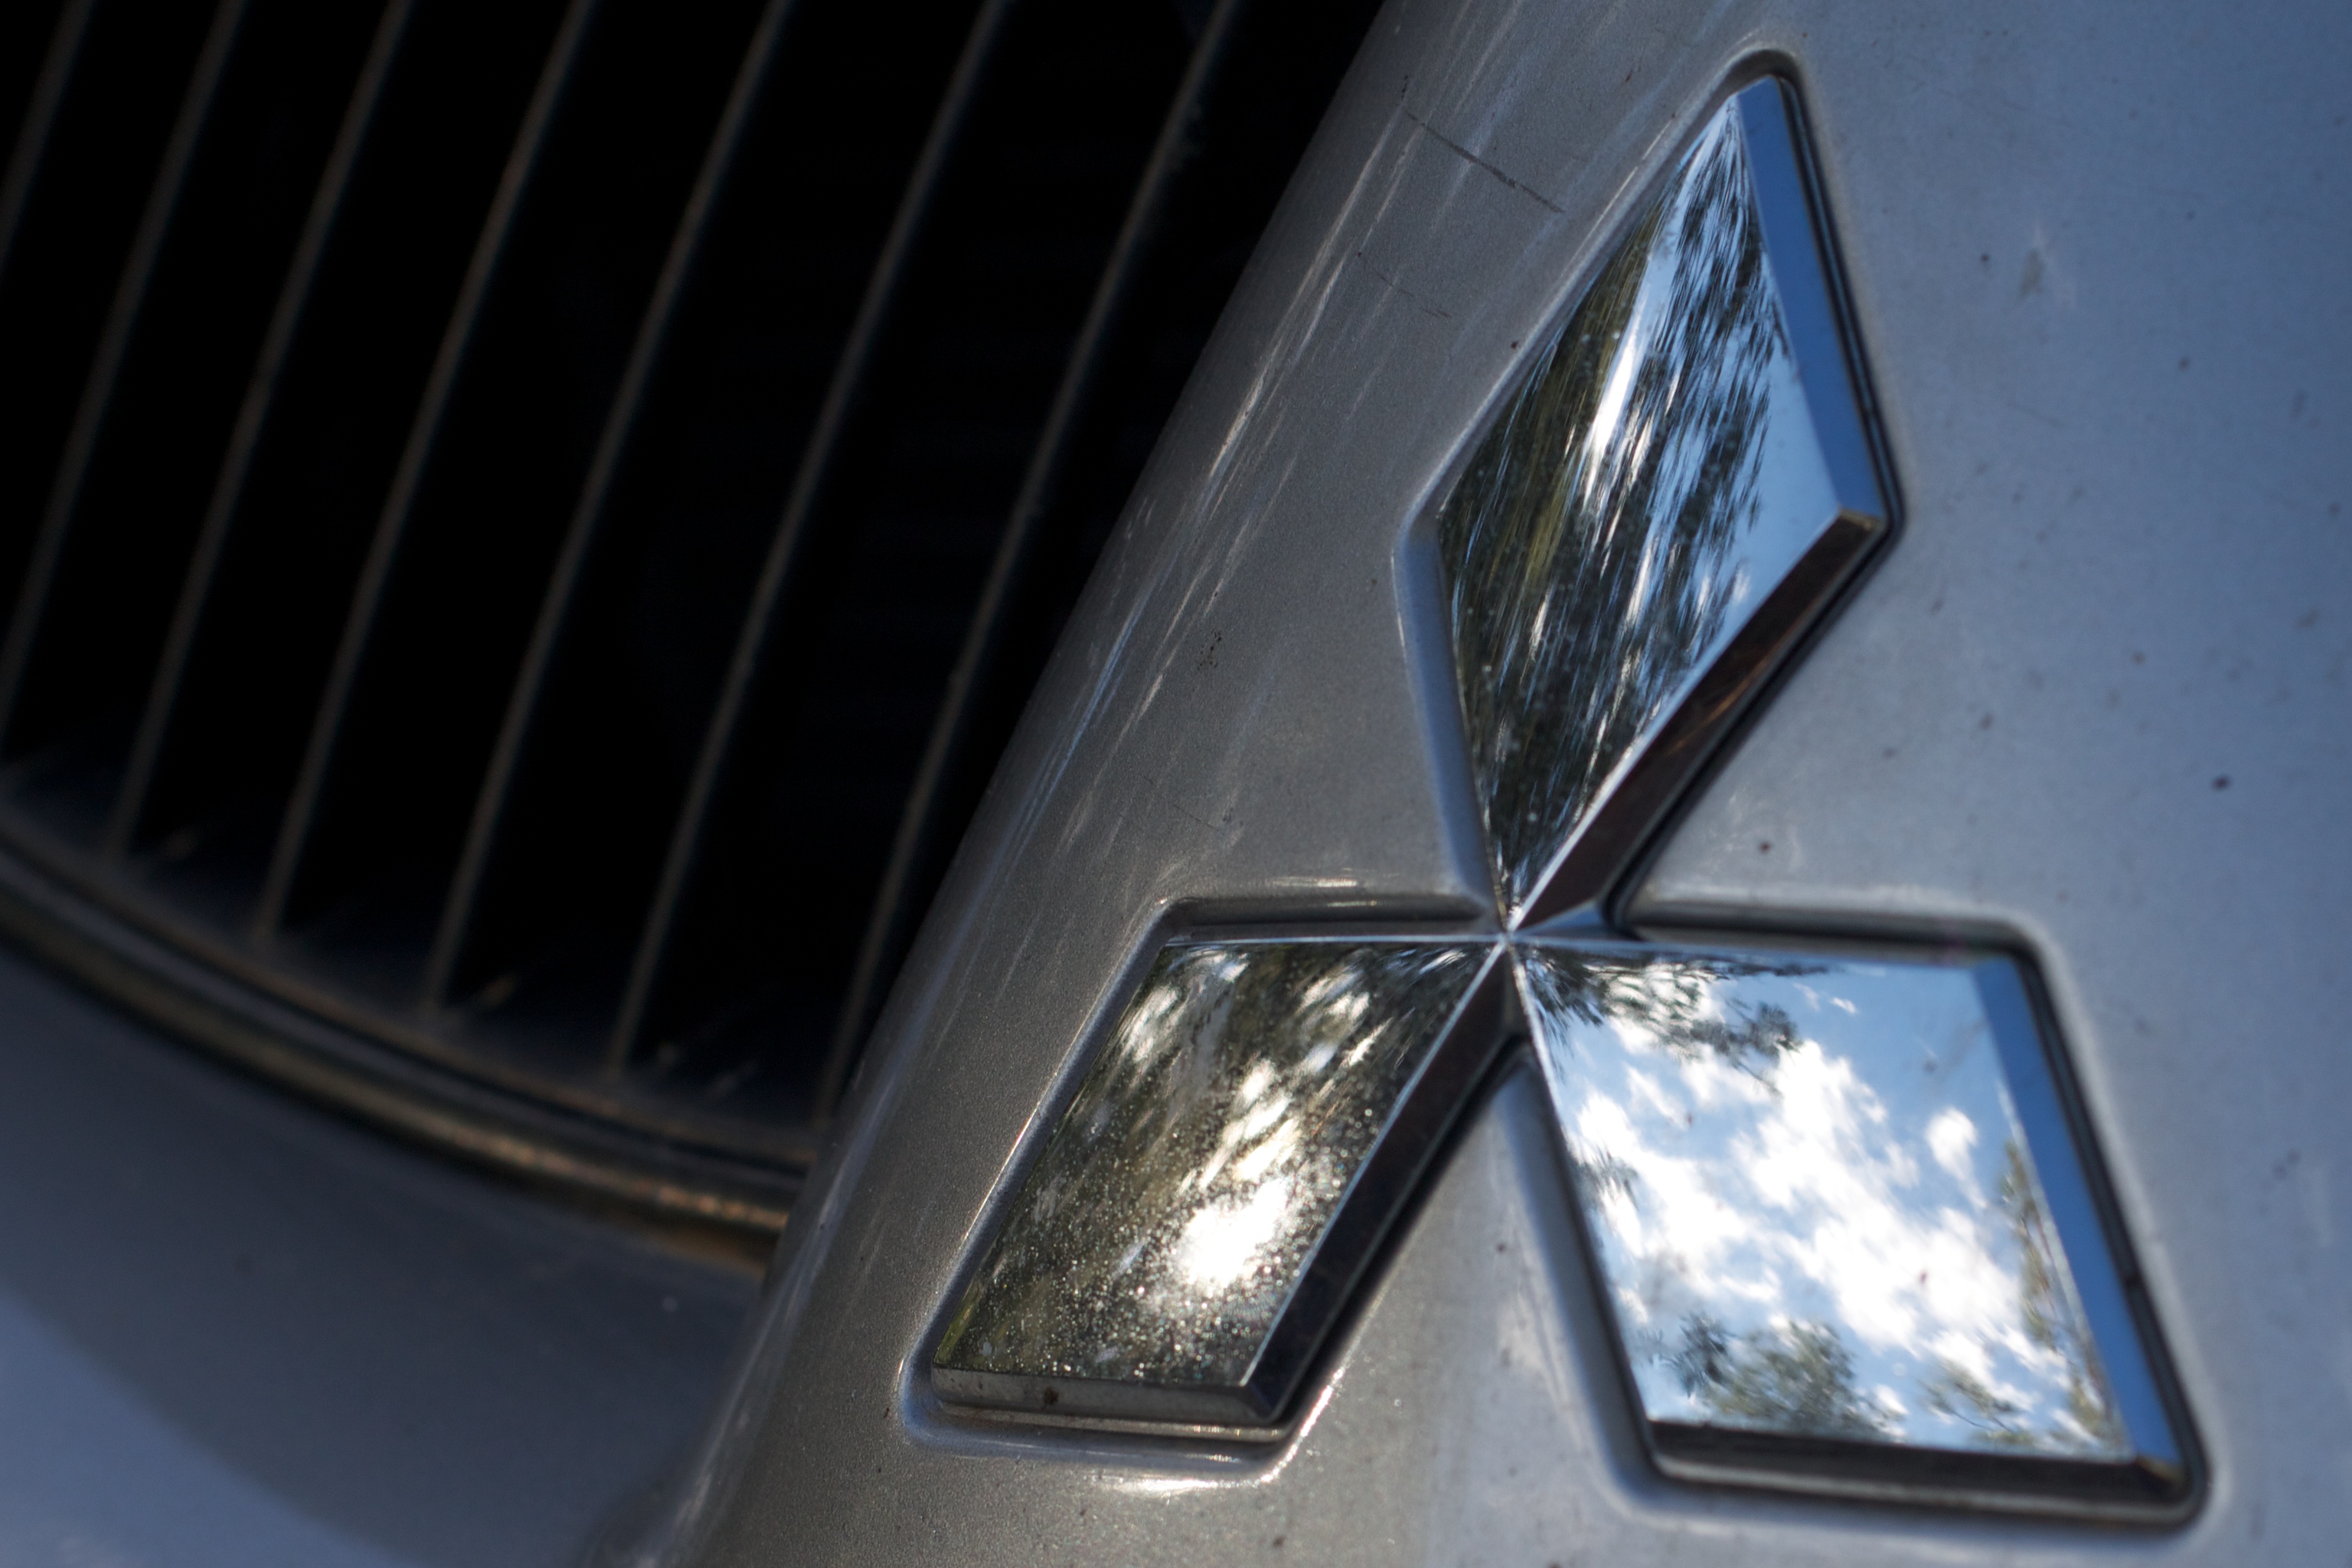
light, car, wheel, vehicle, symbol, grille, headlamp, bumper, rim, automobile make, automotive exterior, luxury vehicle, executive car, automotive lighting